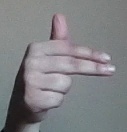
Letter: ghain